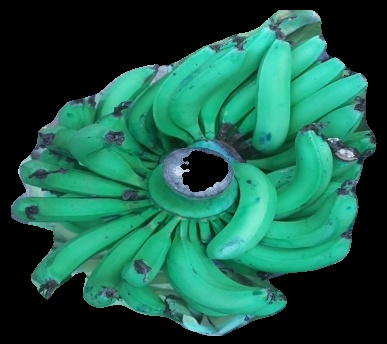
Variety: pachbale
Grade: grade3